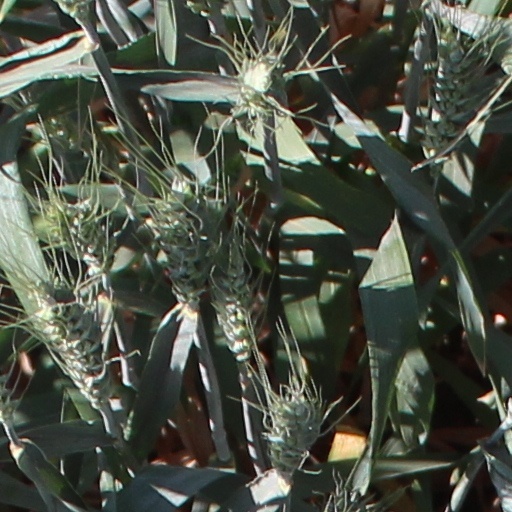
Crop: wheat